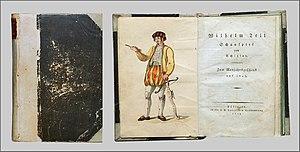
Johann Christoph Friedrich Schiller est un poète, écrivain et théoricien de l'esthétique, né le 10 novembre 1759 à Marbach am Neckar et mort le 9 mai 1805 à Weimar.
Guillaume Tell est l'avant-dernier drame achevé de Friedrich von Schiller. Terminé en 1804, la pièce est créée le 17 mars 1804, au Hoftheater de Weimar). Dans le paratexte de Schiller, le drame est simplement noté « spectacle » et fait référence au mythe national suisse de Guillaume Tell et du serment du Grütli, lorsqu'au XIVᵉ siècle, la Suisse luttait contre l'Empire des Habsbourg, pour son indépendance. L'opéra en quatre actes de Rossini, est tiré d'une adaptation de la pièce en français.